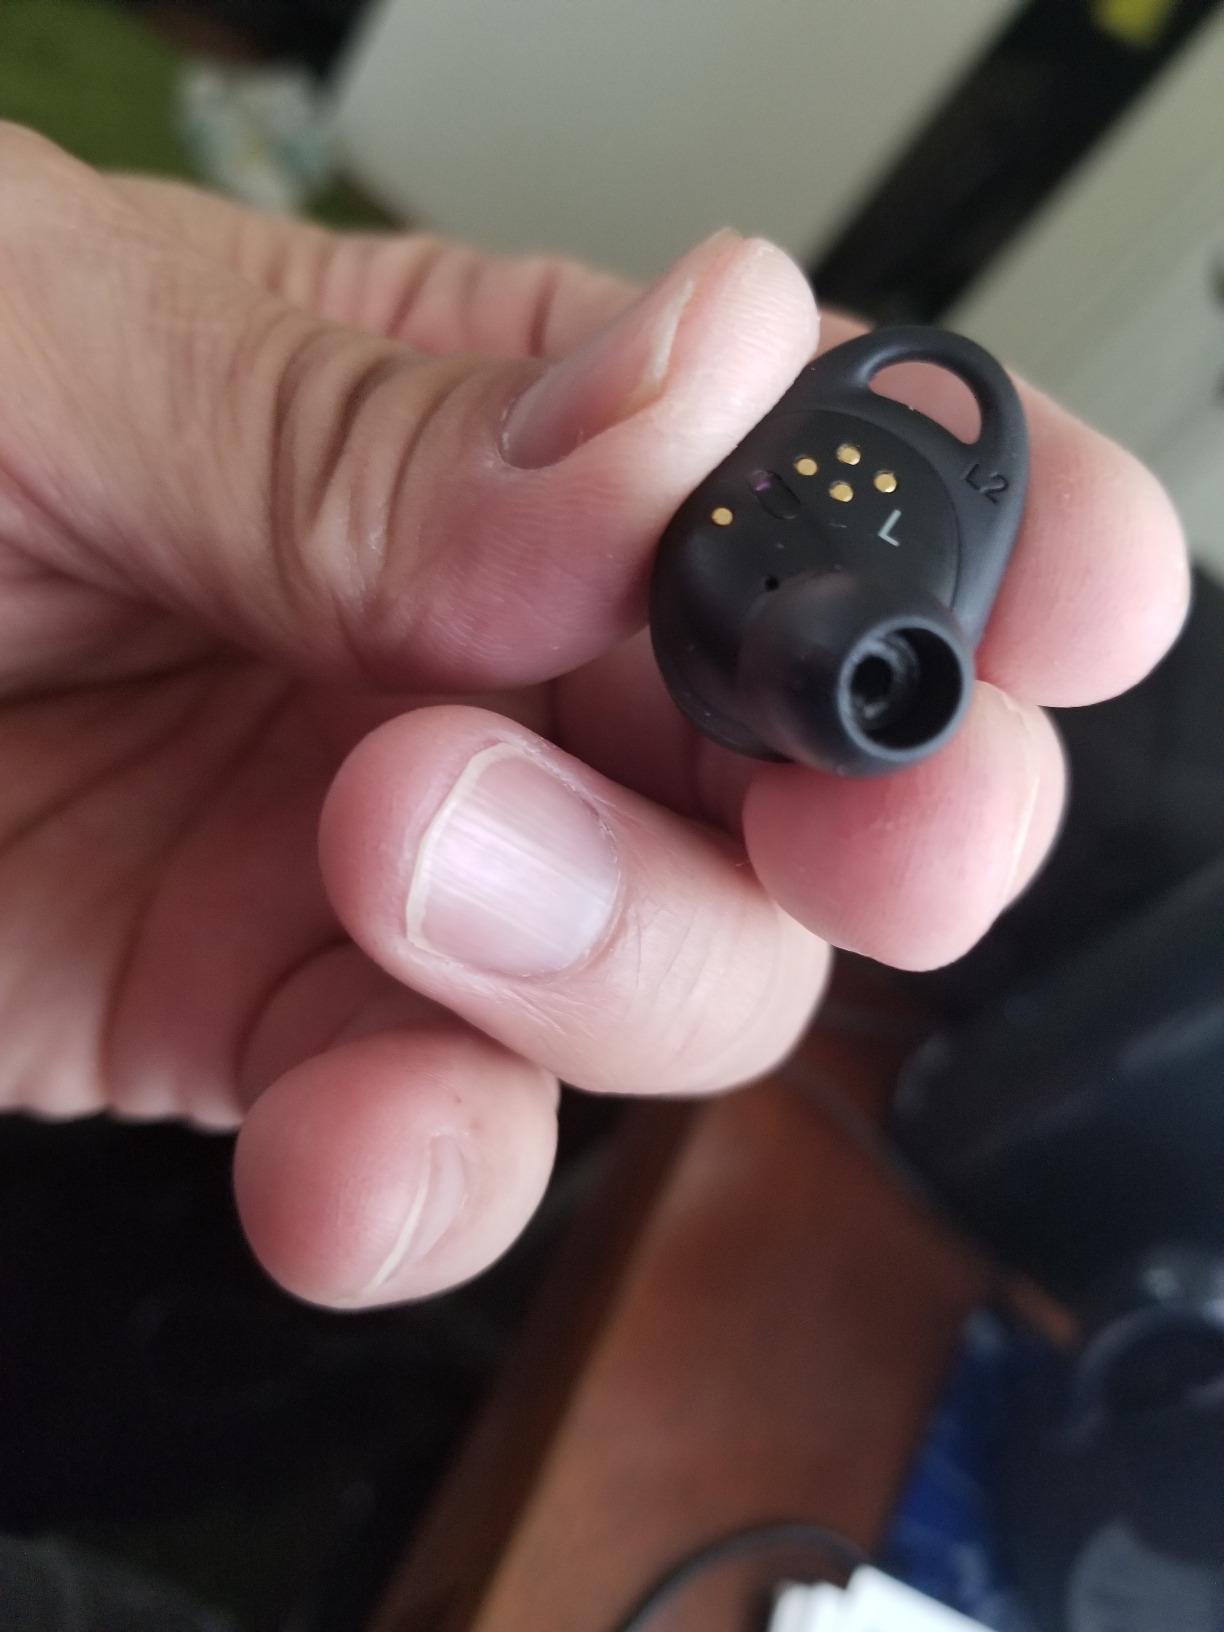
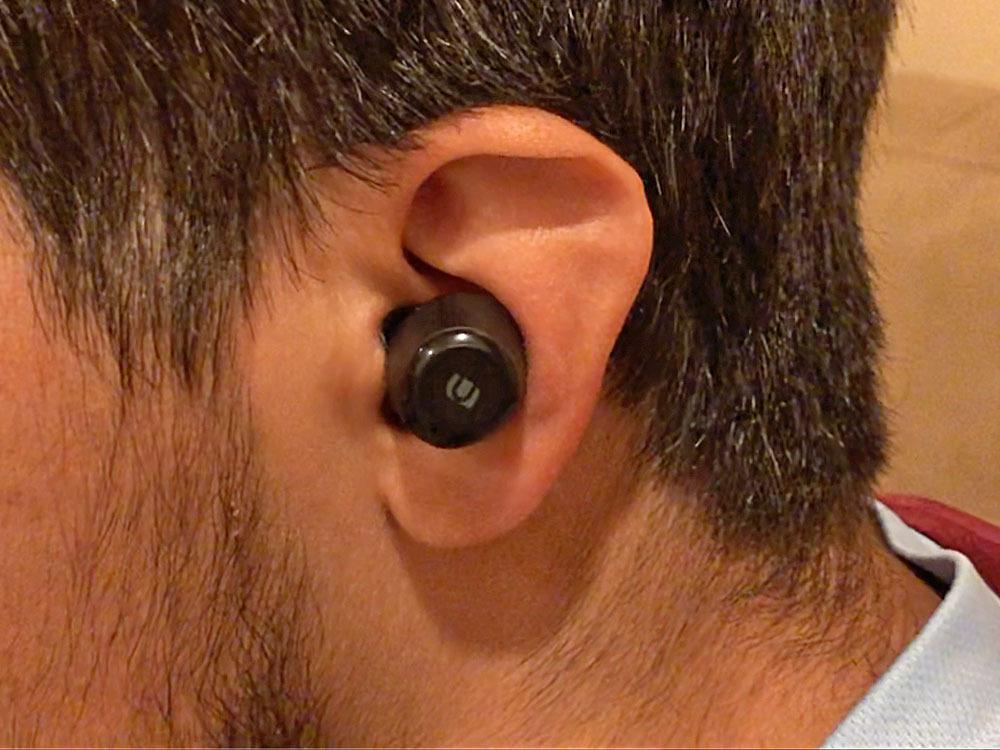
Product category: earbuds
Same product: no